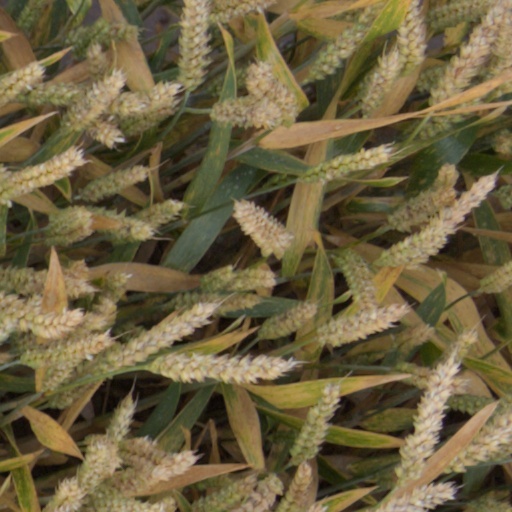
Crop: wheat